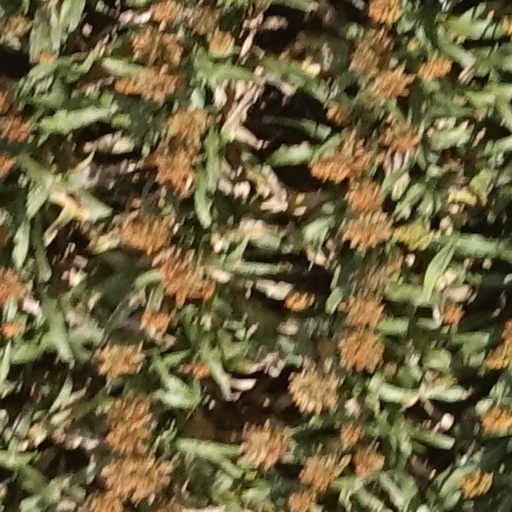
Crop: sorghum